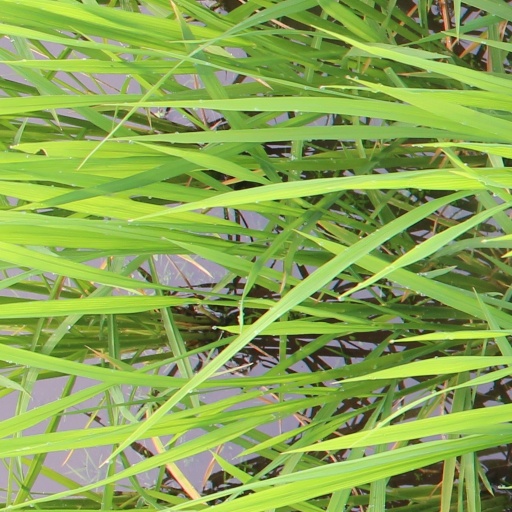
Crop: rice